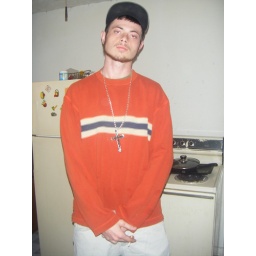
Melvin in orange shirt